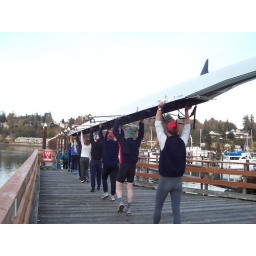
The masters eight carry the boat over their heads to clear the railing on the way down to the dock.